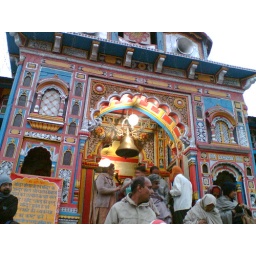
The temple houses a black stone representing Lord Vishnu seated in meditative pose.